Mount Gilmour

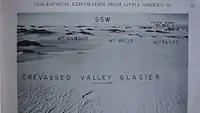
Mount Gilmour as seen from an aerial view photograph on p31 of "Proceedings, American Philosophical Society (vol. 89, 1945)"

In February 1940, shortly after West Base was set up in Little America III, Dr. Paul Siple directed an airplane flight from the West Base to the Edsel Ford Ranges to determine where exploration and geological work was to be done during the next summer season, and numerous aerial photographs were taken. During the long winter months that followed, fairly accurate maps were made of the Southern Edsel Ford Ranges. This is an area of approximately of mountainous coastland in the northwestern region of Marie Byrd Land. During the 1940 winter night, a Geological Party Expedition of four explorers was organized and they prepared for the extremely long trek on two dog sleds to the Edsel Ford Ranges. The four-man party was composed of Lawrence A. Warner, leader and geologist, Charles F. Passel, geologist and radio operator, Harold P. Gilmour "Gil", recorder and collector of biological specimens and Loran Wells "Joe", photographer and observer. The extensive Warpasgiljo Glacier was discovered and named for these four members (WARner + PASsel + GILmour + JOe) of the Geological Party Expedition.